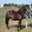
Label: horse